RRG Prüfling

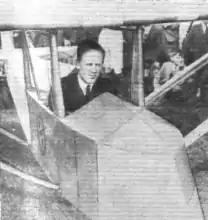

A Prüfling was the first glider used by the United States Navy. A single German-made aircraft was purchased from a U.S. civil glider school, assigned serial number "A8546", and used for airship launch tests; the first such launch was made from USS "Los Angeles" (ZR-3) on 31 January 1930. The Prüfling was never assigned a formal U.S. military aircraft designation.